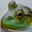
Label: frog